Jacky Peeters

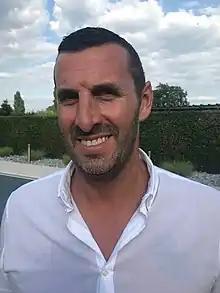

Jacky Peeters (born 13 December 1969) is a Belgian retired professional footballer who played as a defender.